List of non-marine molluscs of Puerto Rico

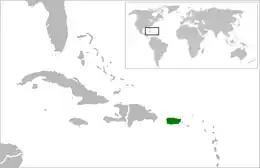
Location of Puerto Rico

The non-marine mollusks of Puerto Rico are a part of the molluscan fauna of Puerto Rico. A number of species of non-marine mollusks are found in the wild in Puerto Rico.